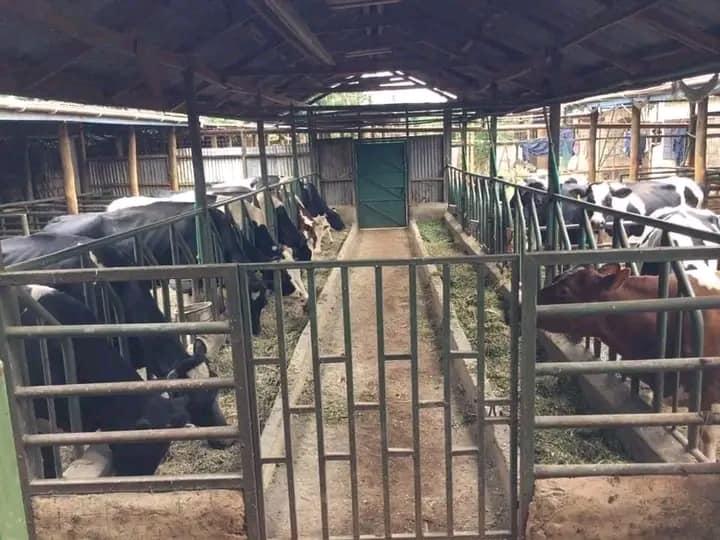
Ng'ombe wamewekwa kwa pamoja wanakula nyasi. Mkulima amezifuga ng'ombe hizi ili aweze kuikamua maziwa aipeleke sokoni apate hela.  Ng'ombe hawa wanaonekana wako na afya njema.